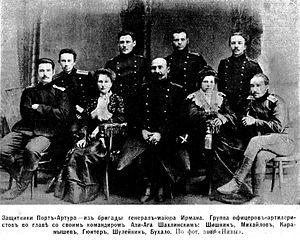
Ali Agha Ismayil Agha oglu Shikhlinski était un lieutenant, général, sous-ministre militaire de la République démocratique d'Azerbaïdjan et officier militaire soviétique. Les russes lui ont donné le pseudonyme Le Dieu de l'Artillerie en raison de son service inégalé et de ses victoires dans le développement théorique et pratique de l'artillerie. Il a publié un dictionnaire militaire russo-turc à Bakou en 1926 utilisant l'alphabet russe, arabe et latin. Ainsi, pour la première fois, il fut le fondateur du vocabulaire militaire en Azerbaïdjan. Il a épousé de Nigar Shikhlinskaya.